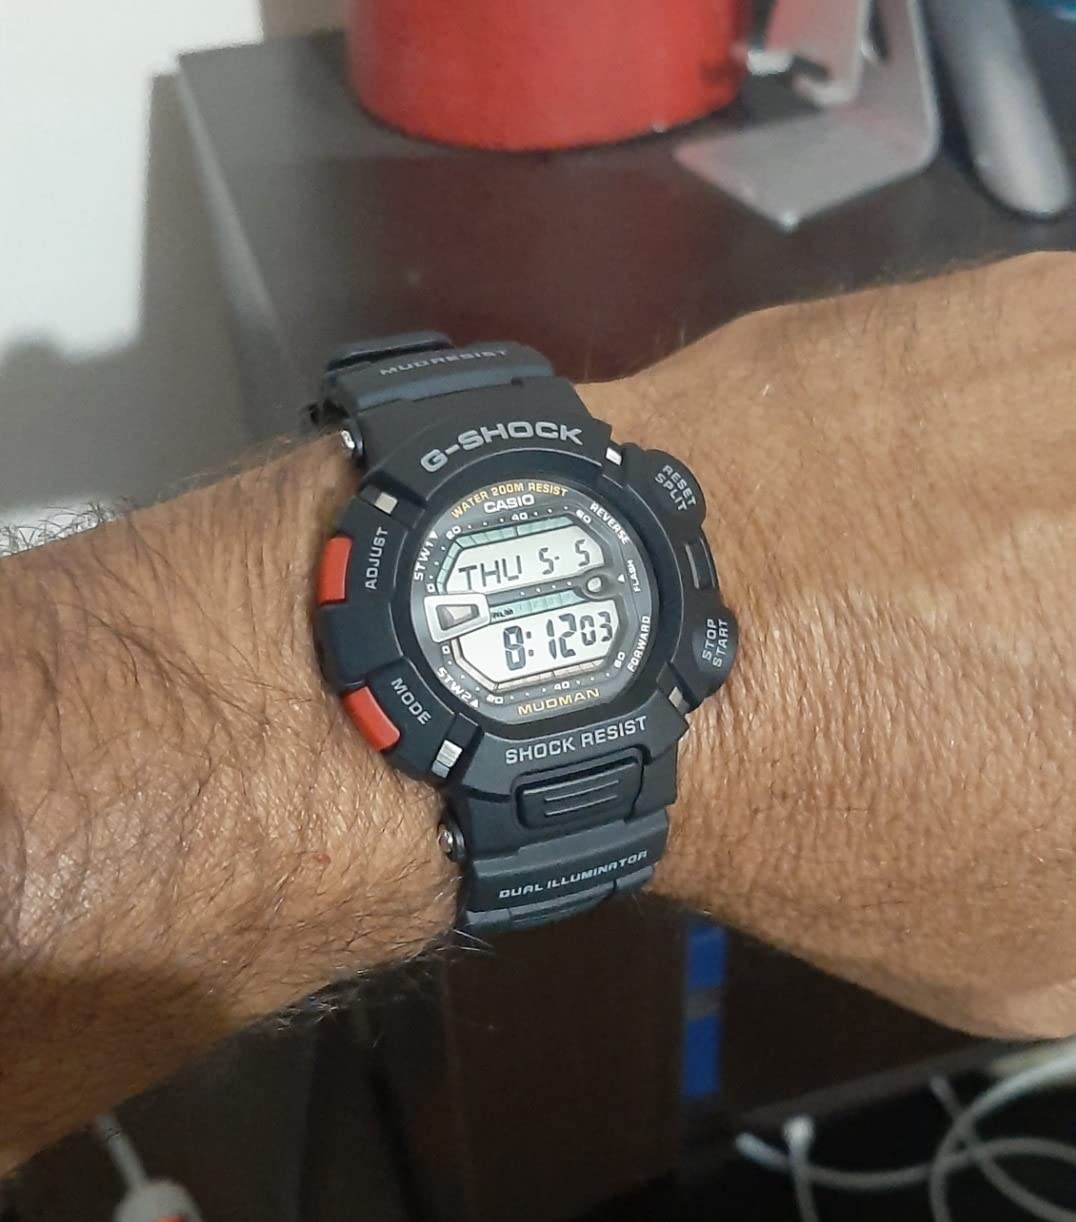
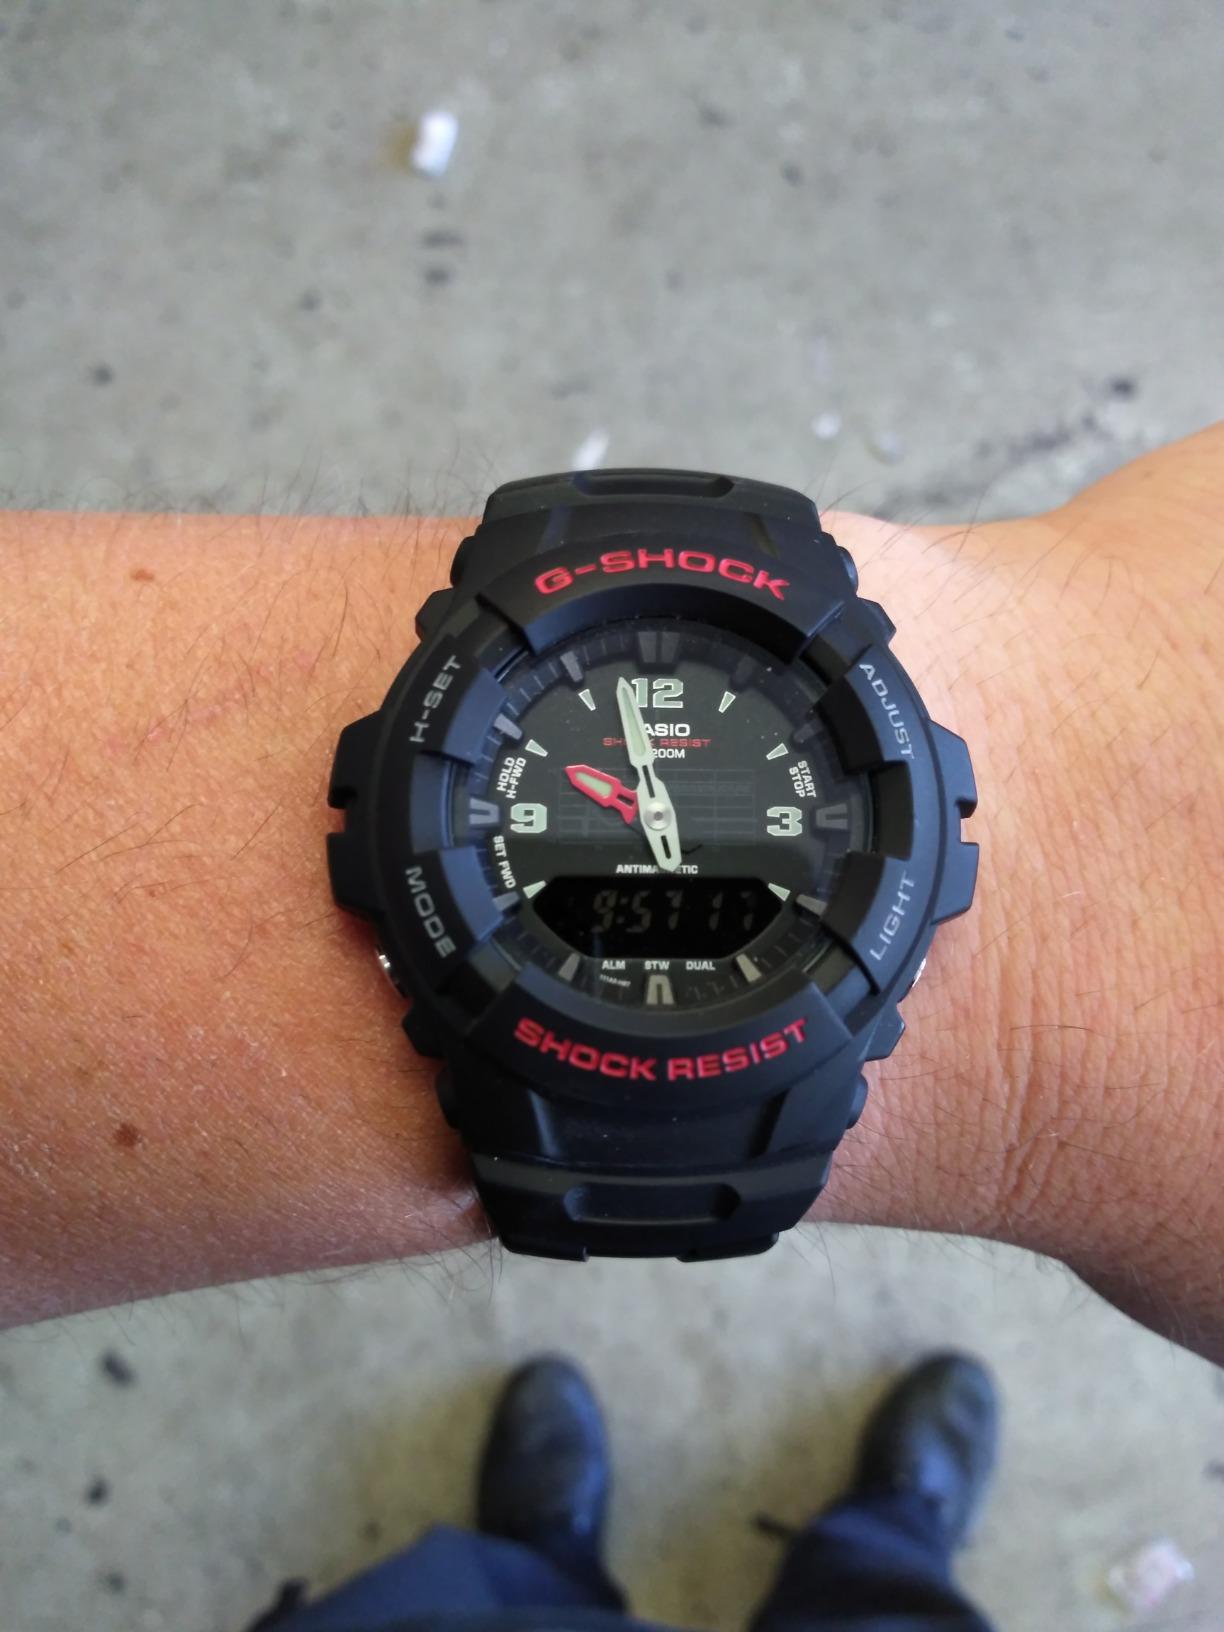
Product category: accessories_watch
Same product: no